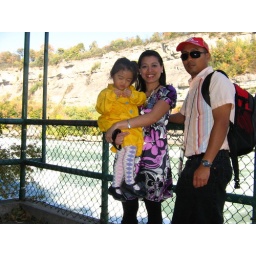
Discovering the raging white water walk beside one of the most turbulent rapids in the world.